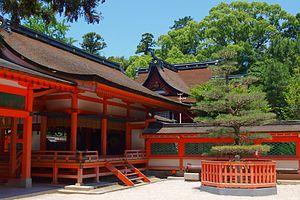
Le Kashii-gū 香椎宮 est un sanctuaire shinto de Kashii, autrefois à la campagne dans une forêt dense d'environ trois hectares et à présent dans la banlieue de la ville de Fukuoka au Japon. Y sont vénérés l'empereur Chūai et son épouse Jingū, dont le fils Ōjin est le quinzième empereur du Japon, ainsi que les trois Sumiyoshi sanjin, divinités de la mer. Sur le site se trouvent d'autres petits sanctuaires consacrés aux divinités Inari, Takeuchi Sukune, etc. Selon la tradition, le légendaire Jingū a fait bâtir ici en 200 un sanctuaire Kashii no miya, quand Chūai est mort au combat contre le peuple des Kumaso. Il y aurait eu un ancien sanctuaire dans le voisinage de celui-ci mais il ne s'en trouve aucune mention historique avant l'année 723.